Liam Gallagher

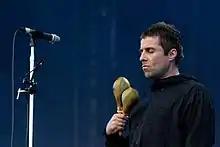
Gallagher performing at the 2018 Vieilles Charrues Festival

In February 2018, Gallagher performed "Live Forever" at the Brit Awards as a tribute to the victims of the 2017 Manchester Arena attack, after Ariana Grande (whose show was the target of the attack) could not perform due to illness. In April, it was confirmed that he would support the Rolling Stones at The London Stadium on 22 May. Later that month, he confirmed that he had started work on his second solo album with Greg Kurstin and Andrew Wyatt. On 29 May 2019, Gallagher revealed that the album would be called "Why Me? Why Not." On 7 June, "Shockwave" was released as the album's lead single. The same day, a documentary was released called "", which chronicled Gallagher's return to music. On 27 June, Gallagher released another single titled "The River". On 26 July, he released a third single from the album, "Once", followed by a fourth single, "One of Us", on 15 August.